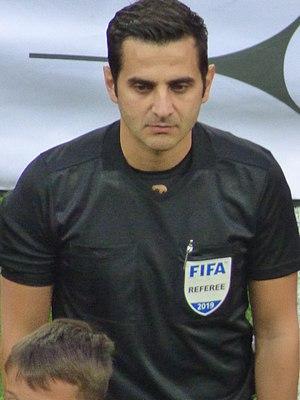
Fedayi San avant le match Lens-Valenciennes, comptant pour la 32ème journée du championnat de France de football de Ligue 2 2018-2019, le 12 avril 2019, au Stade Bollaert-Delelis.